Haplogroup E-V68

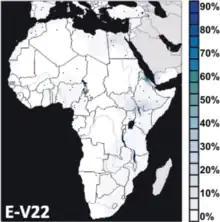
Interpolated frequency distribution of haplogroup E-V22.

This clade comprises most of those classified in the "delta cluster" of . later noted that "E-V22 and E-V12* chromosomes are intermingled and not clearly differentiated by their microsatellite haplotypes".